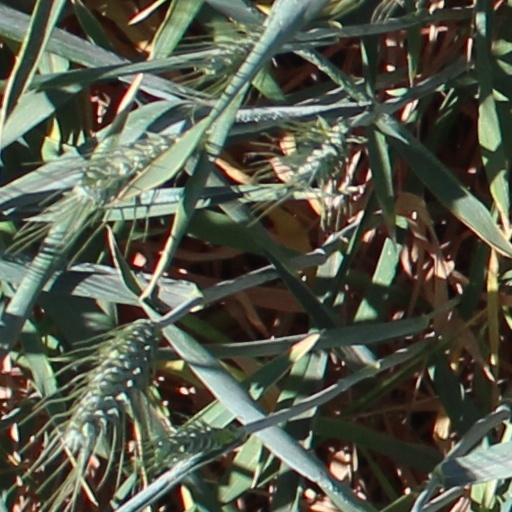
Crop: wheat